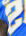
Number: 2